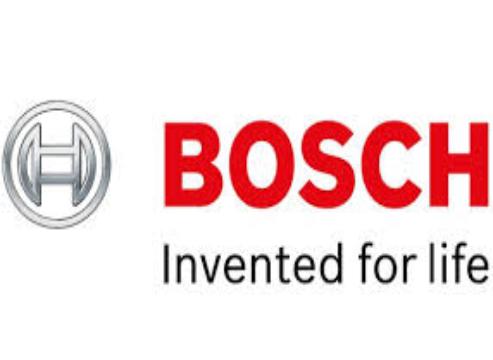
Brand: BOSCH
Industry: Others